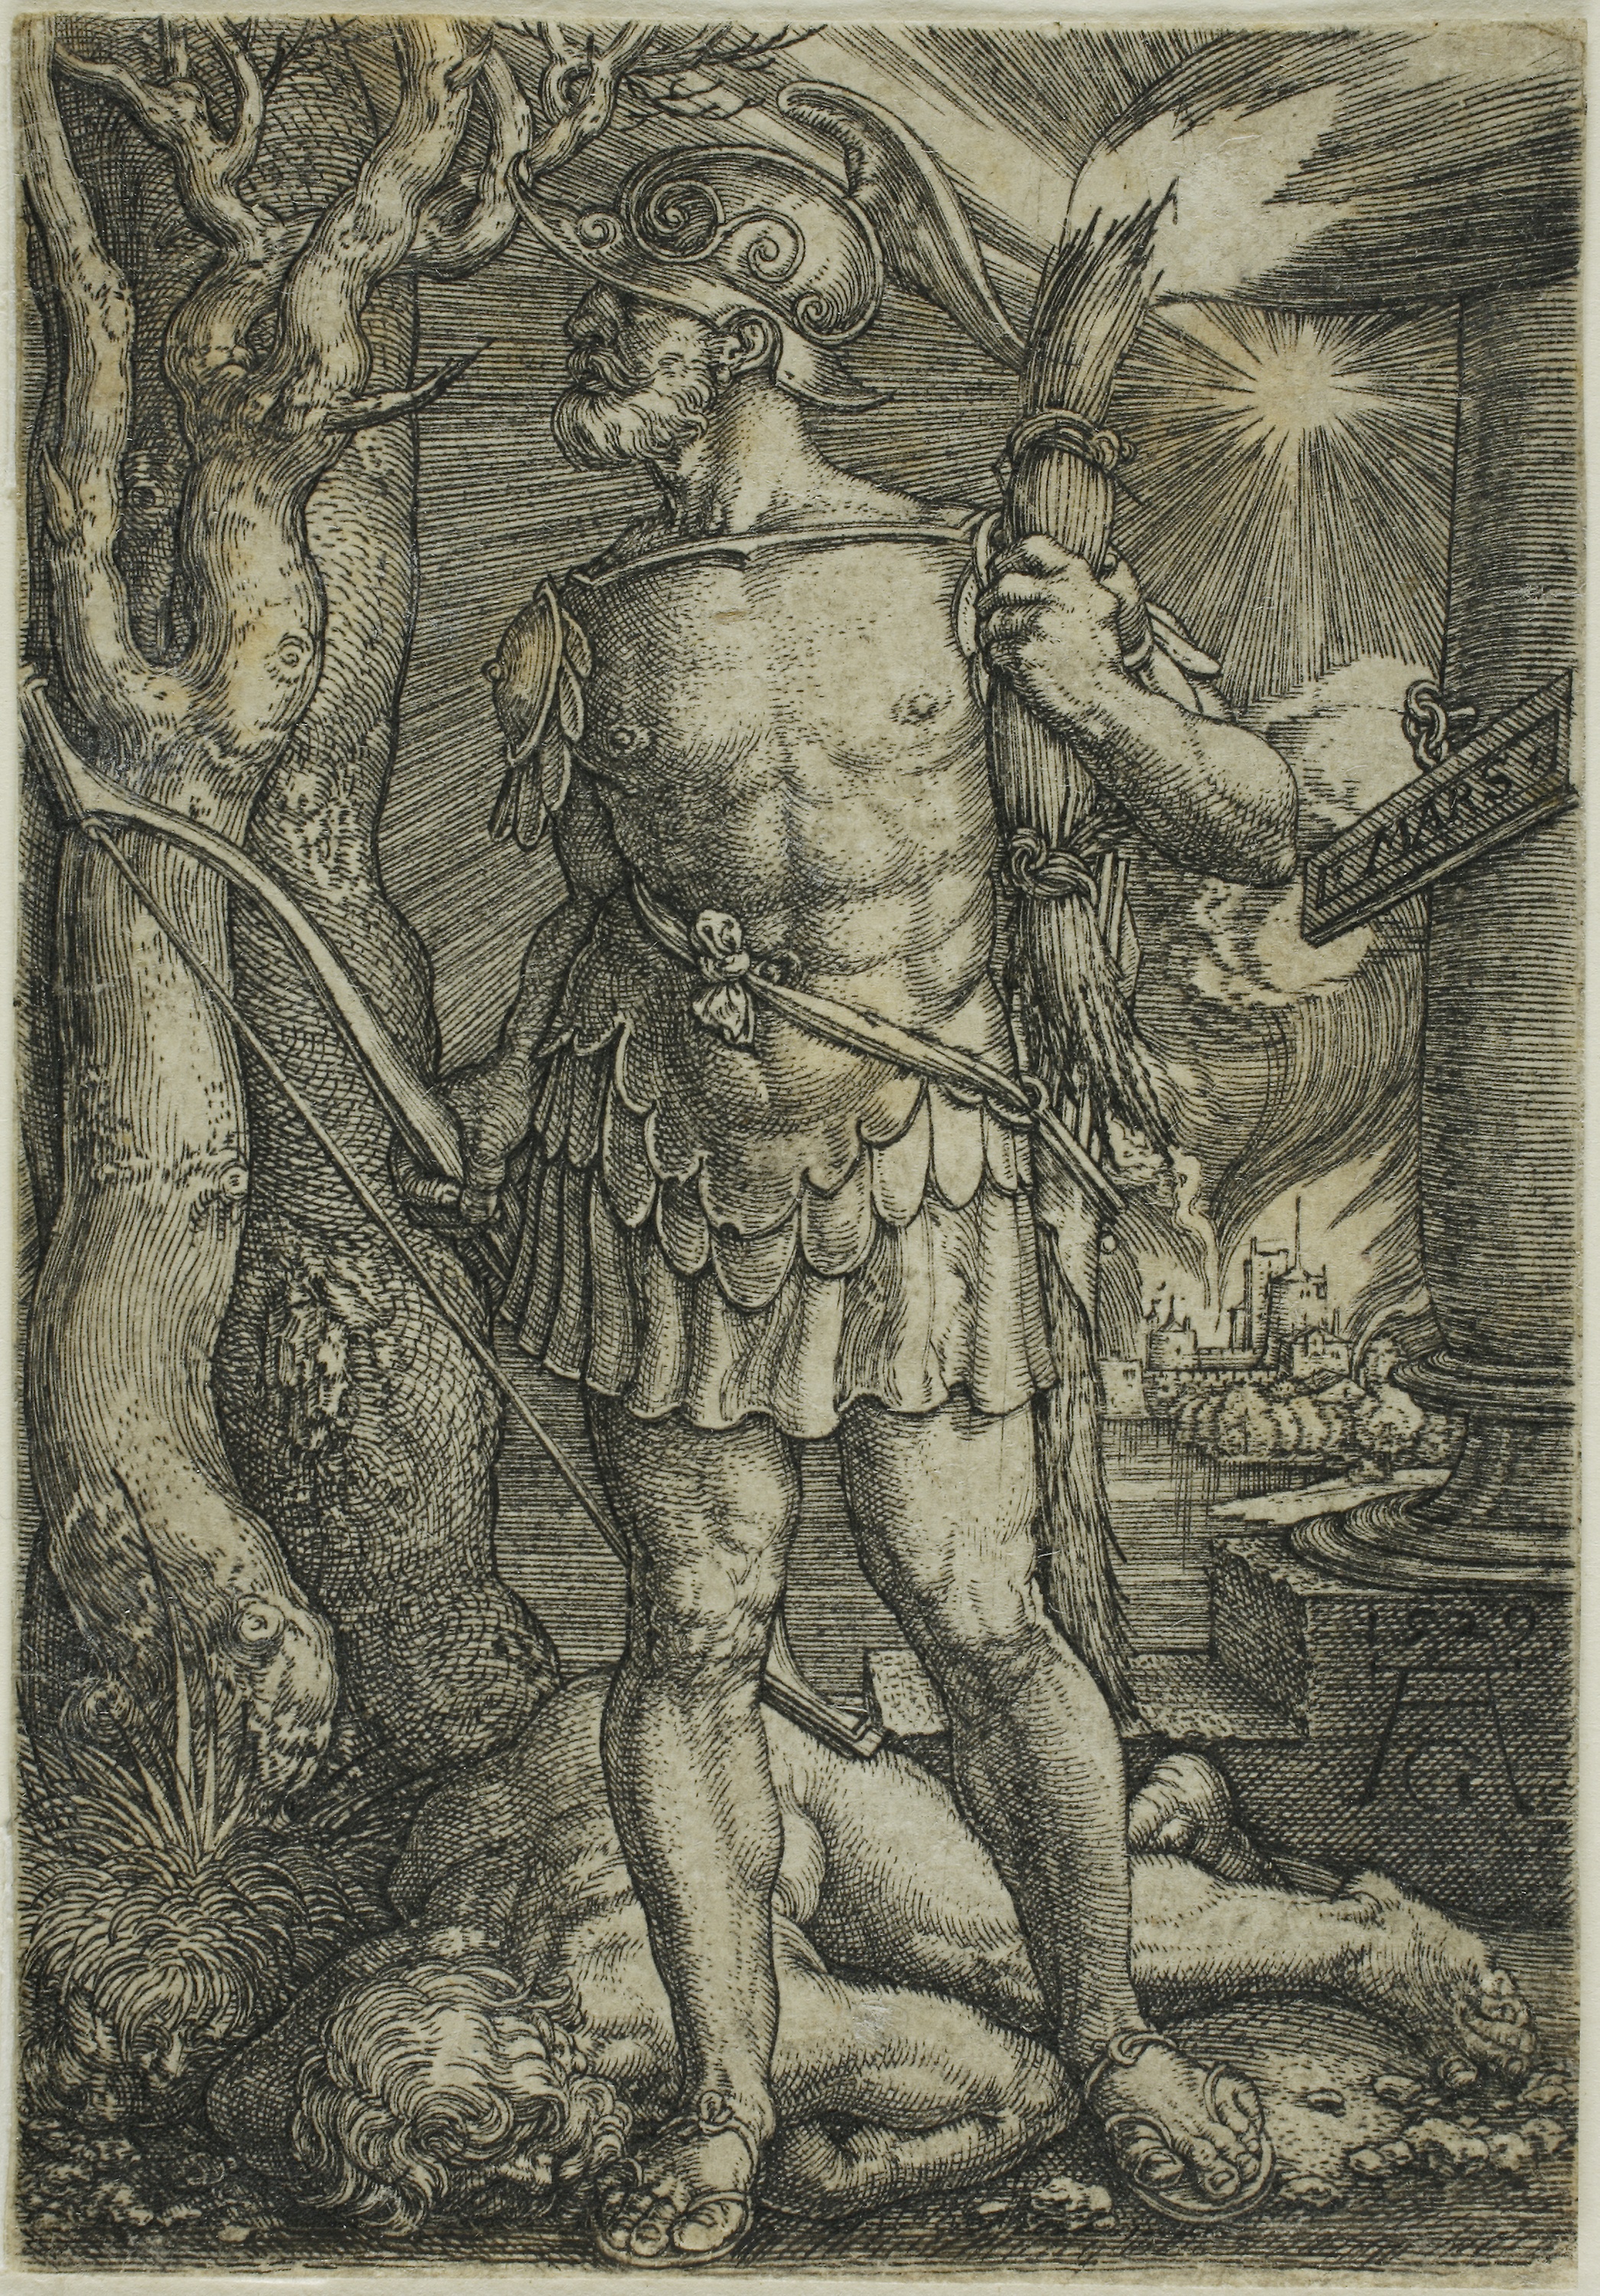
art, tree, mythology, black and white, history, drawing, visual arts, figure drawing, artwork, sketch, illustration